Joy Laville

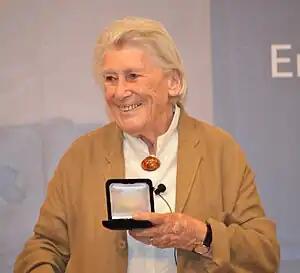
Joy Laville receiving the Bellas Artes Medal in 2012

Joy Laville (September 8, 1923 – April 13, 2018) was an English/Mexican artist whose art career began and mostly developed in Mexico when she came to the country to take art classes in San Miguel de Allende. While there she met Mexican writer Jorge Ibargüengoitia, whom she married in 1973. During this time her art career developed mostly in pastels with a reflective quality. In 1983, Ibargüengoitia died in a plane crash in Spain and Laville's painting changed dramatically. Since that time, her work has focused on the loss of her husband, directly or indirectly with themes of finality, eternity and wondering what more is there. Her work has been exhibited in Mexico and abroad including the Palacio de Bellas Artes and the Museo de Arte Moderno. In 2012, she received the Bellas Artes Medal for her life's work.